Consolación (hamlet)

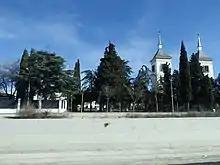
Consolación (Valdepeñas)

Consolación is a hamlet "(pedanía)" in the municipal term of Valdepeñas. It is located 11 km north of the town, at the intersection between Autovía A-4 (Autovia del Sur) and road CR-5214.